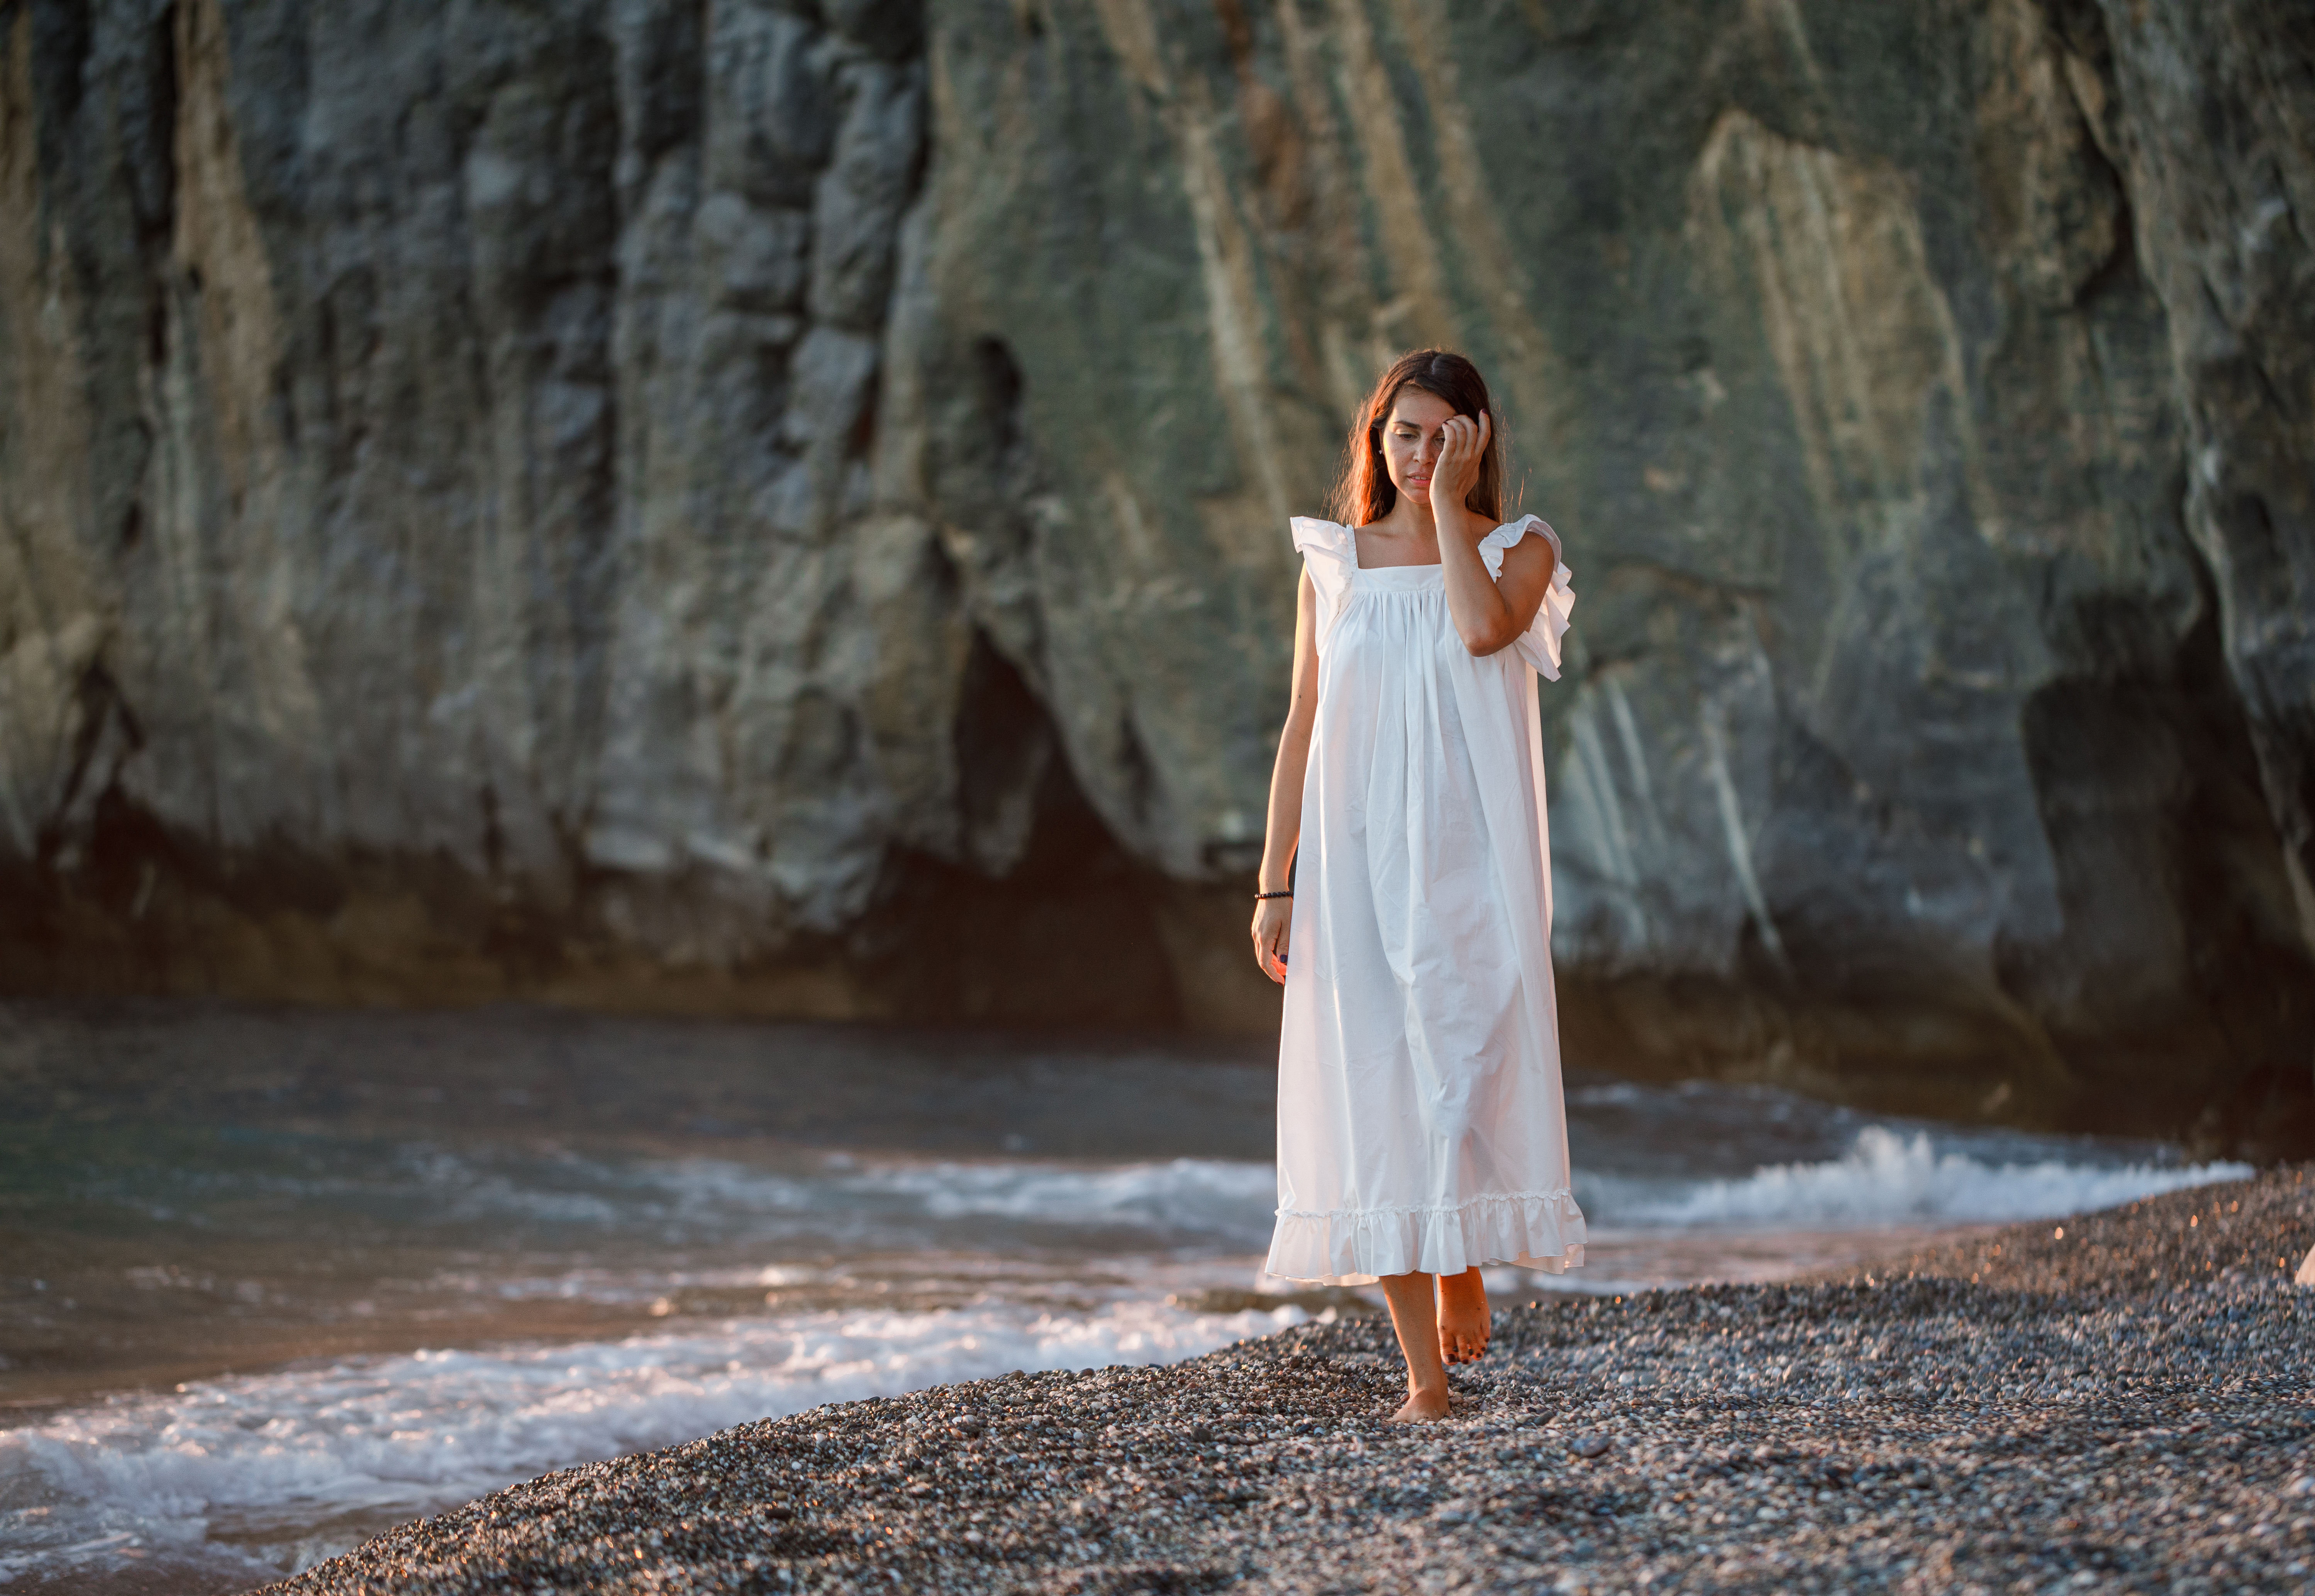
women, model, people, girl, photography, People in nature, white, photograph, water, dress, beauty, tree, rock, sunlight, long hair, sea, photo shoot, forest, river, waterfall